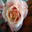
Label: rose